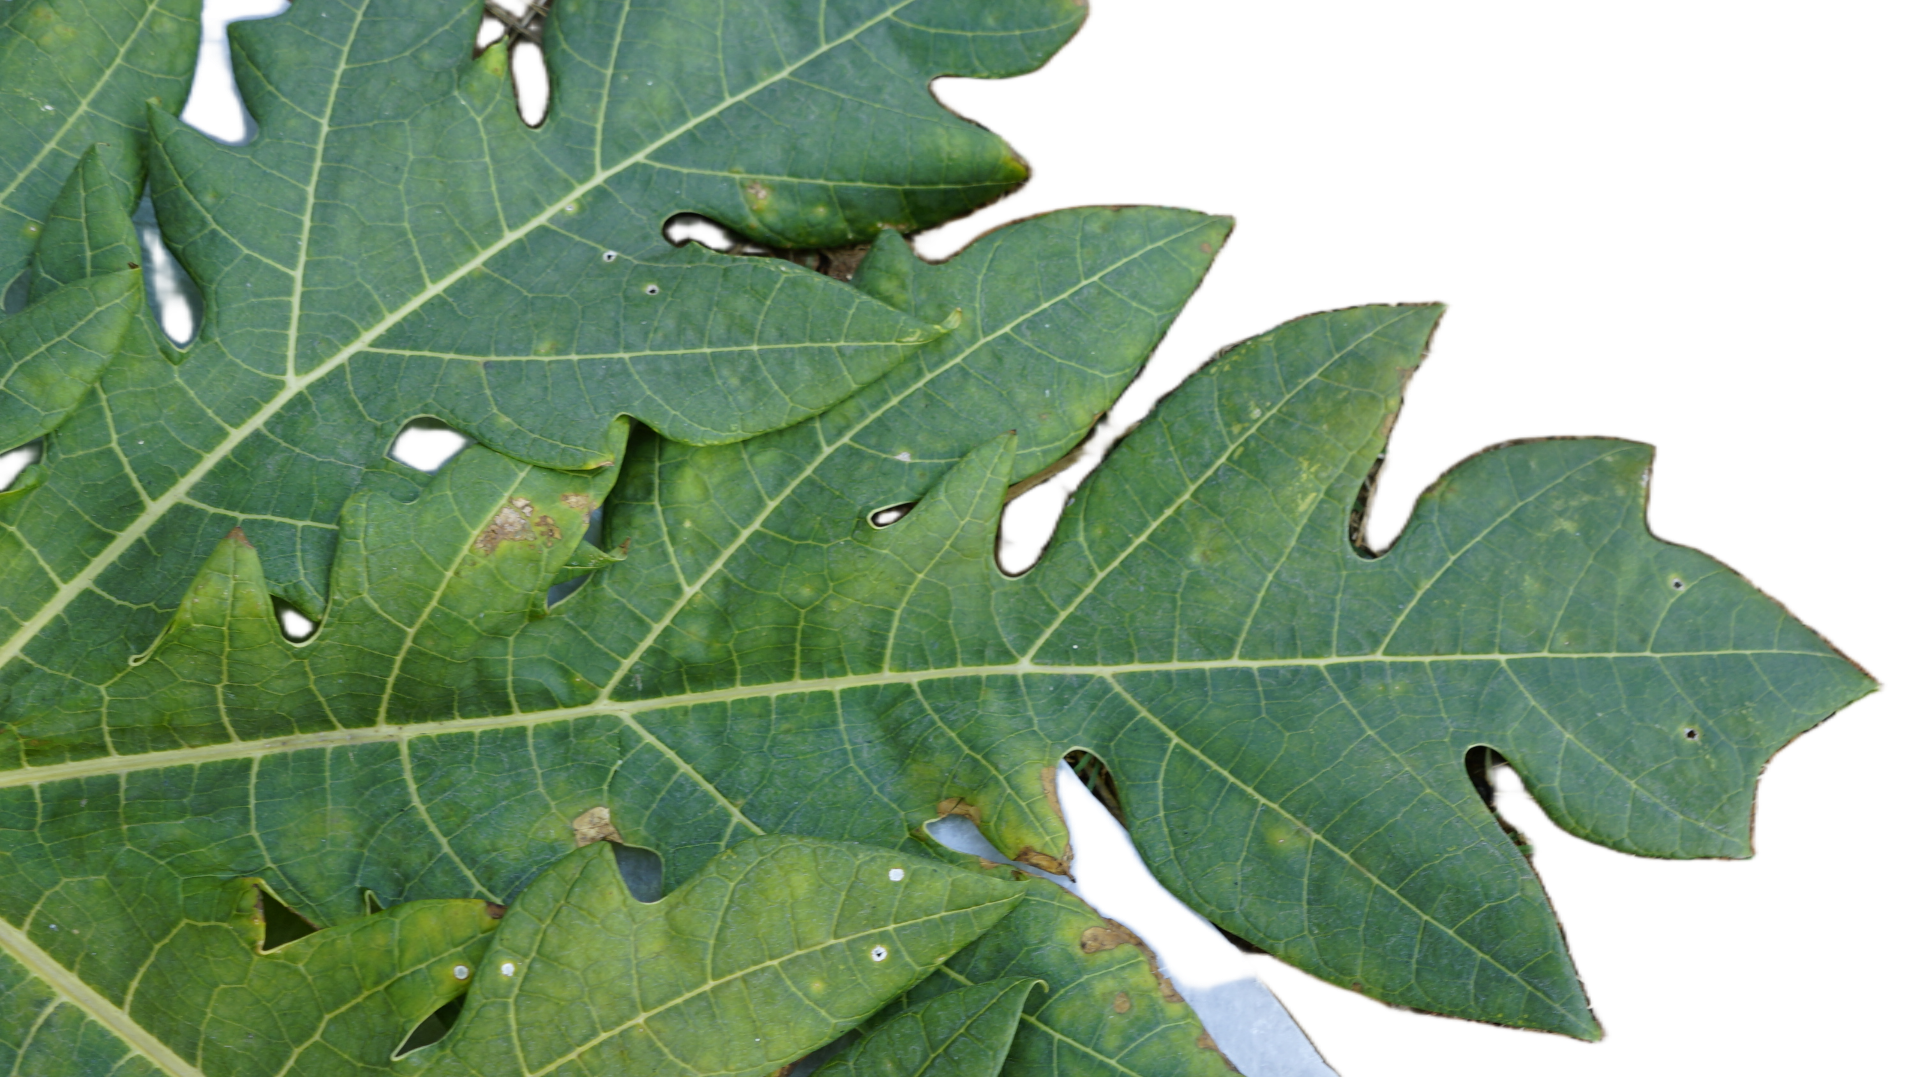
Crop: Papaya
Label: Carica_Insect_Hole